Haridwar

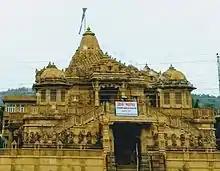
Shri Chintamani Parshwnath Jain Shwetambar Mandir

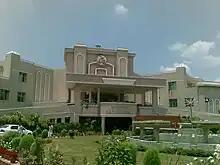
Pantanjali Yogpeeth

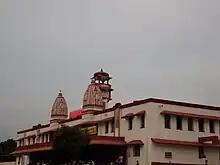
Haridwar Railway station

For centuries when Hindu ancestors visited the holy town of Haridwar for any purpose which may have been for pilgrimage purposes or/and for cremation of their dead or for immersion of ashes and bones of their kin after cremation into the waters of the holy Ganges as required by Hindu religious custom, it has been a custom to go to the Pandit who is in charge of one's family register and update the family's family tree with details of marriages, births, and deaths from ones extended joint family.